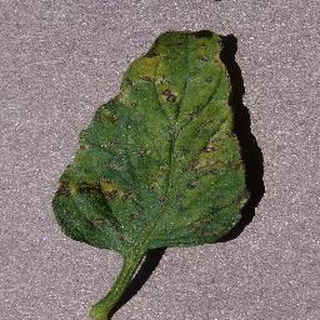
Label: tomato_septoria_leaf_spot